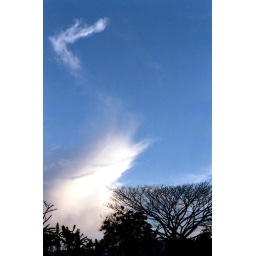
This pleasing cloud pattern was spotted above the dead raintree across the river from my house.OM2spTokina 24mm/2.8 CPLGold100negative scanned